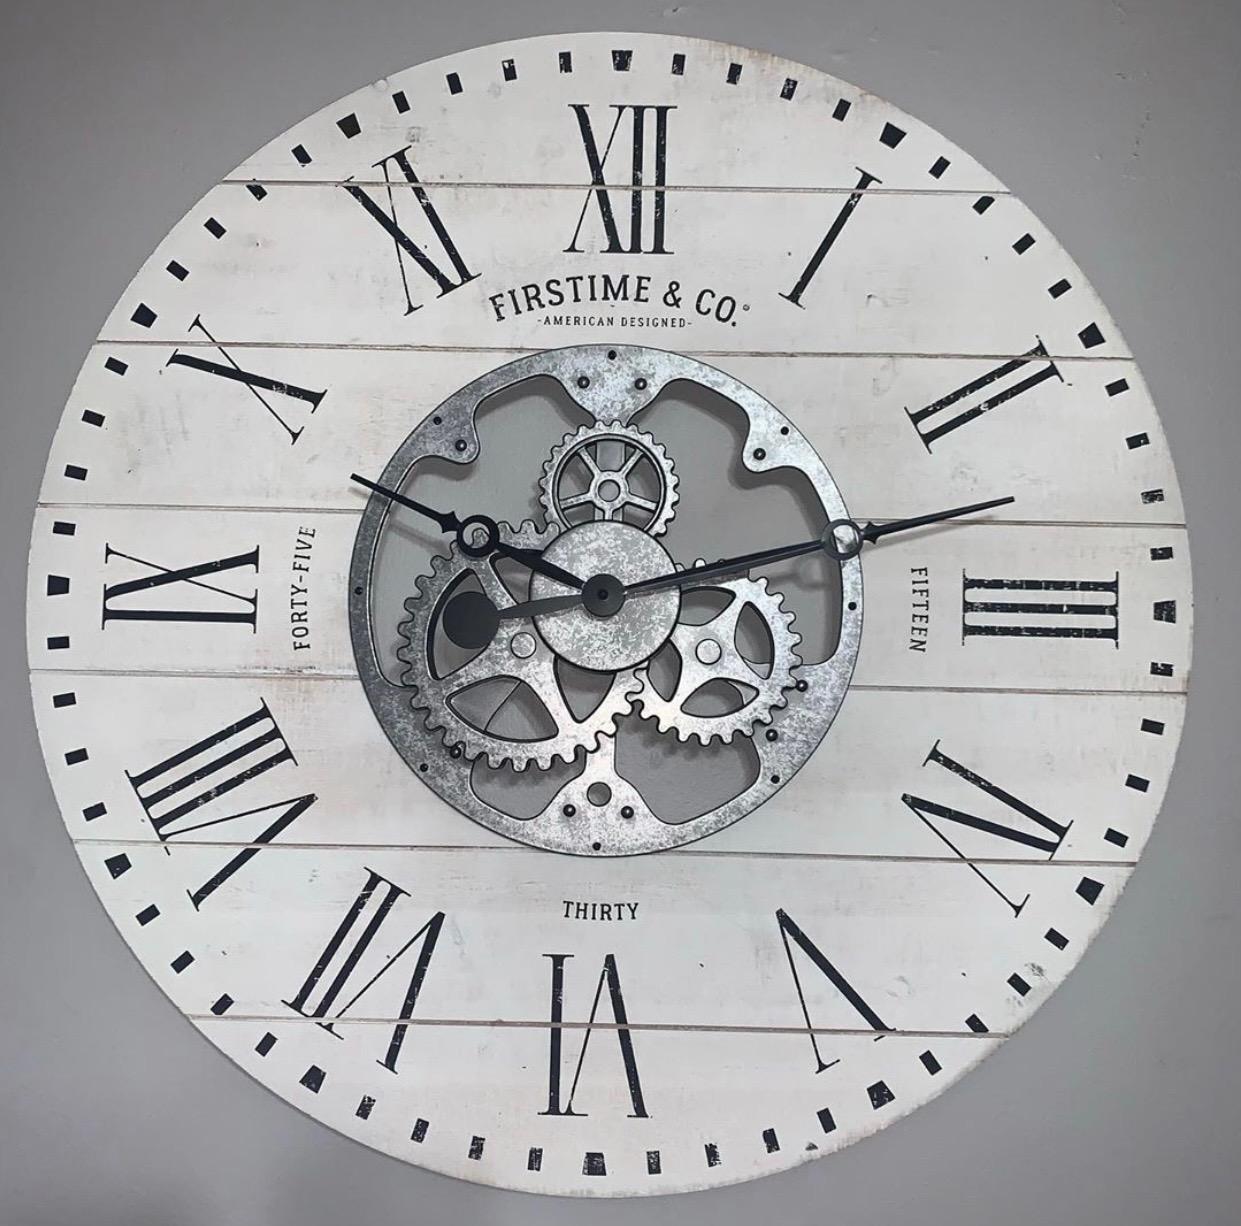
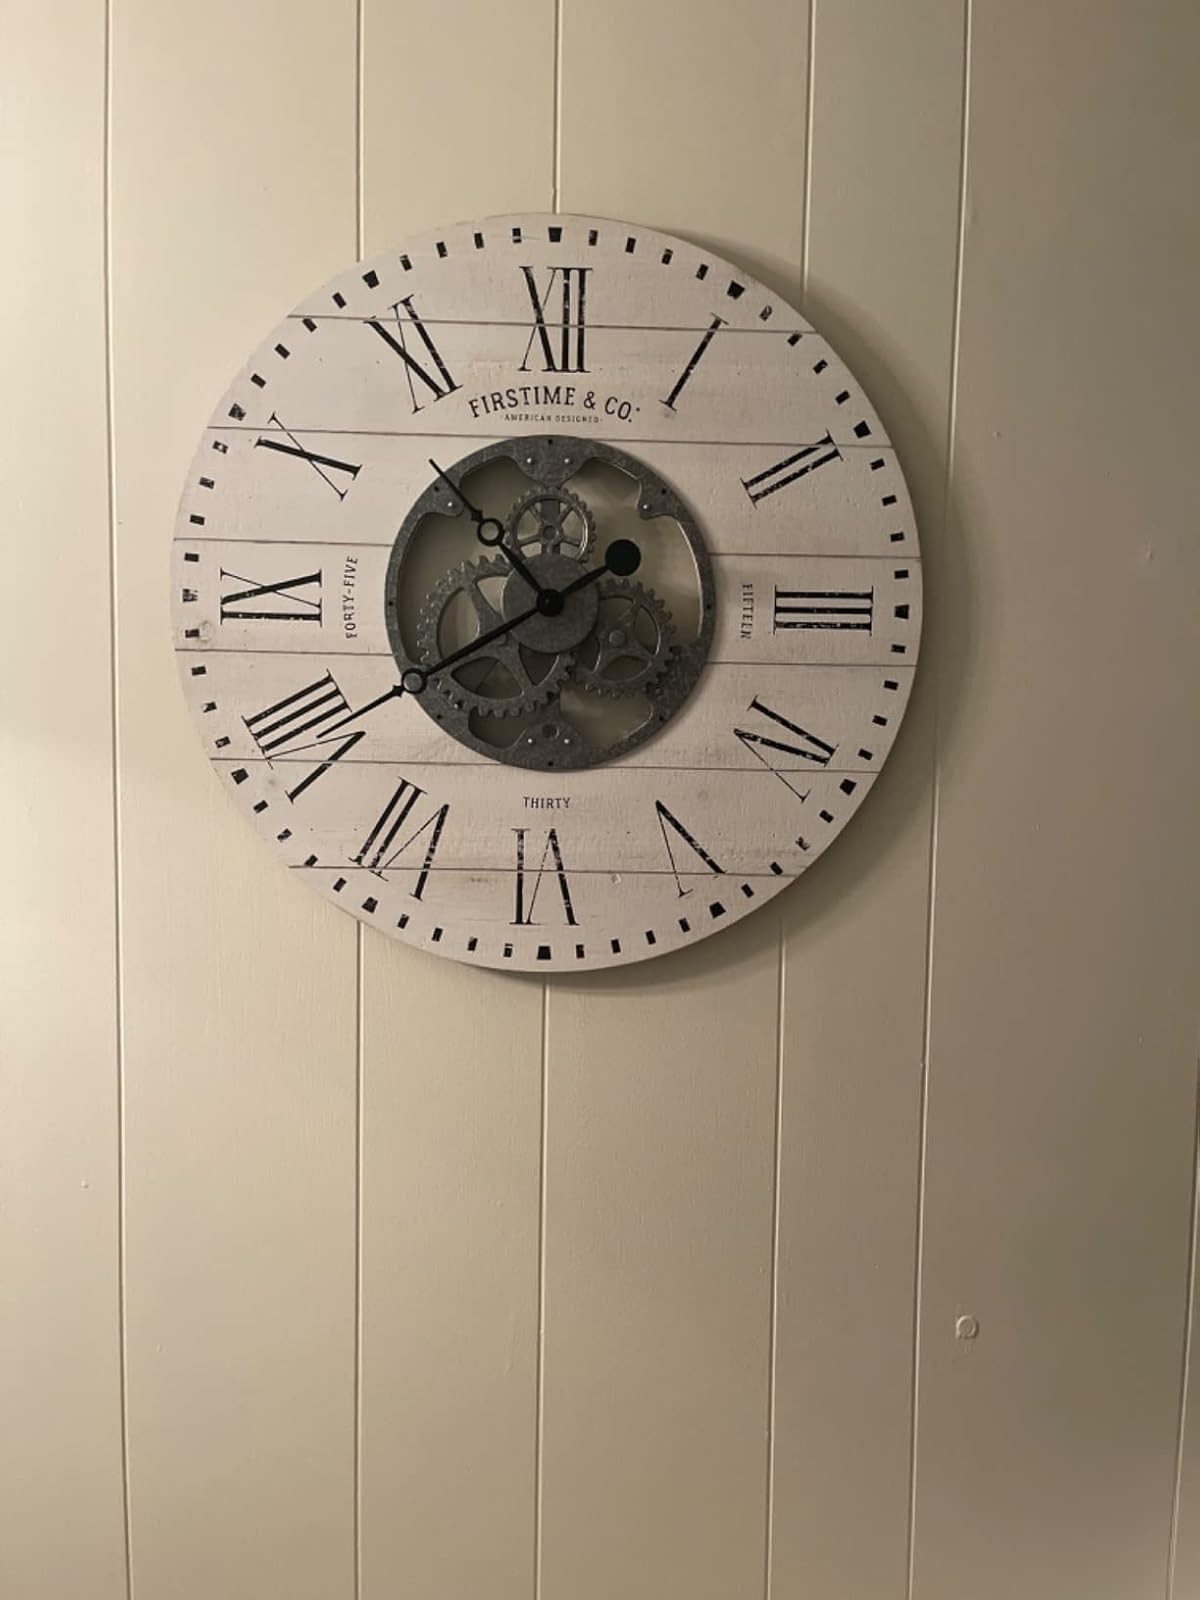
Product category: clock
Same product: yes